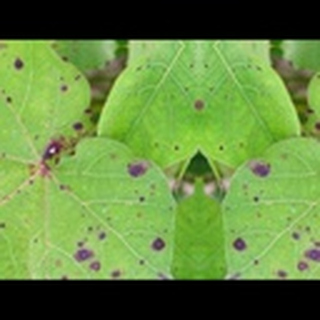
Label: cotton_target_spot